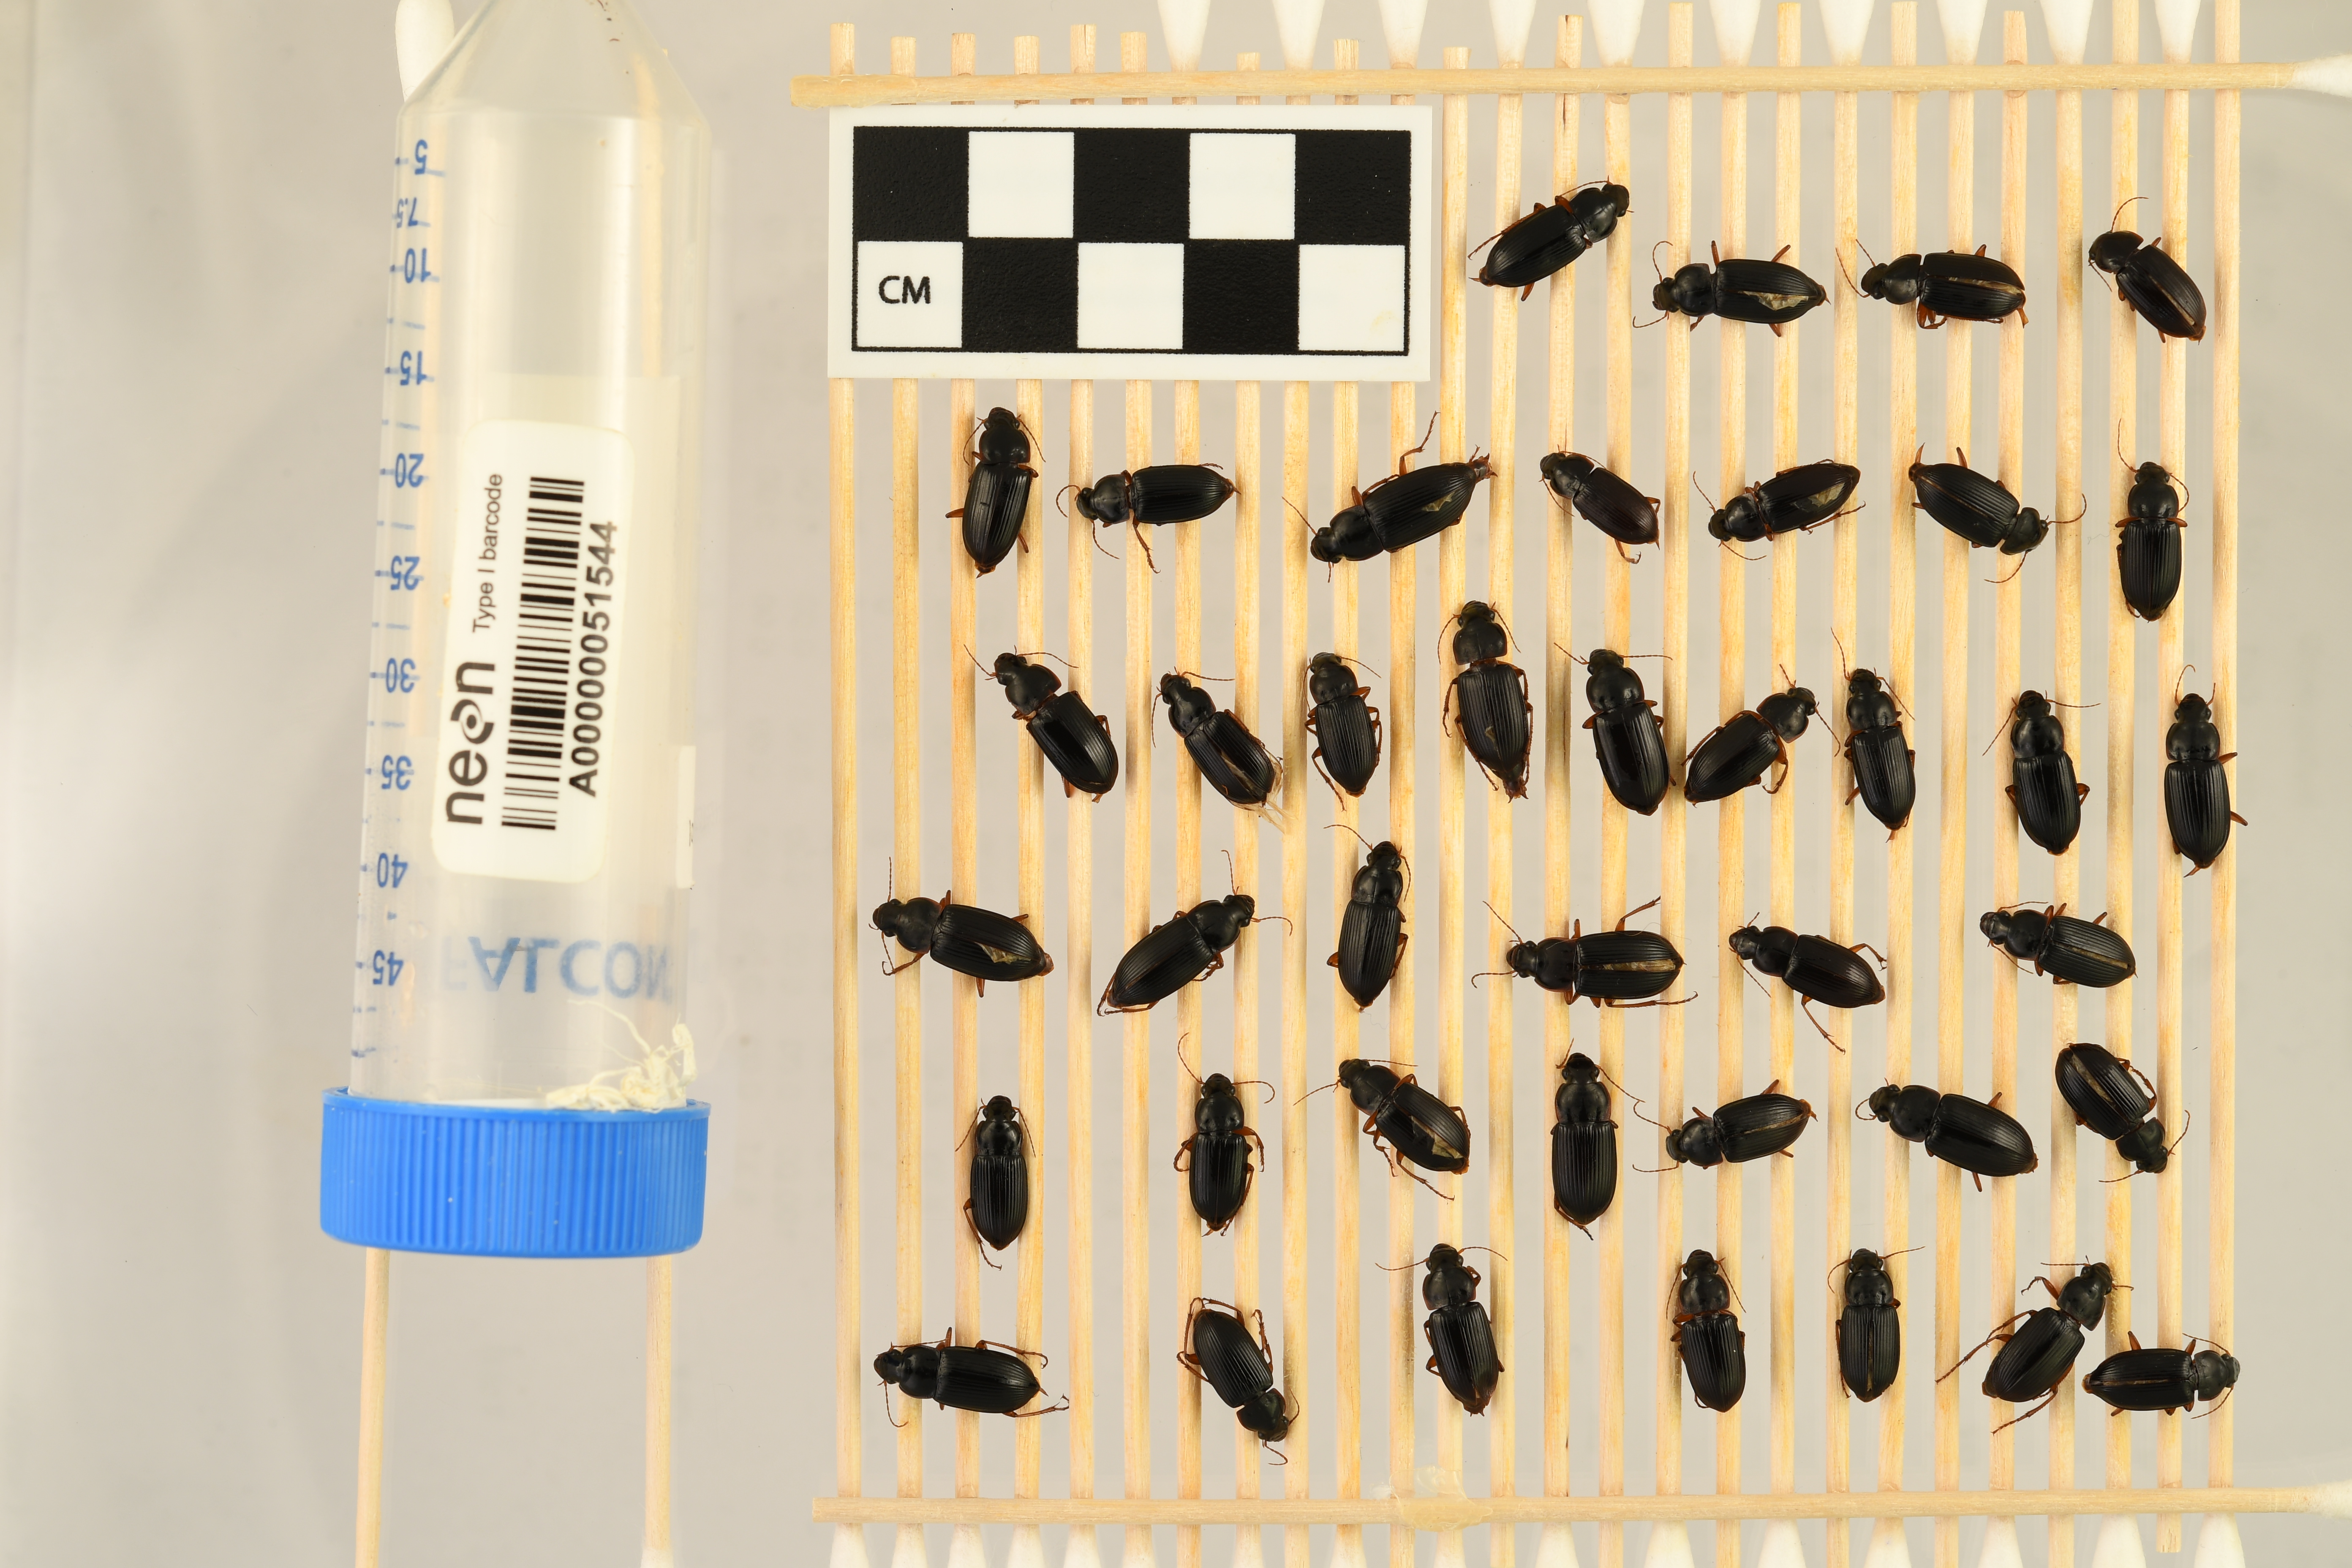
Harpalus pensylvanicus — North Sterling NEON, plot STER_029. Beetle 1, ElytraLength: 0.9316 cm (lying flat: Yes)

Harpalus pensylvanicus — North Sterling NEON, plot STER_029. Beetle 1, ElytraWidth: 0.5107 cm (lying flat: Yes)

Harpalus pensylvanicus — North Sterling NEON, plot STER_029. Beetle 2, ElytraLength: 0.9465 cm (lying flat: Yes)

Harpalus pensylvanicus — North Sterling NEON, plot STER_029. Beetle 2, ElytraWidth: 0.5455 cm (lying flat: Yes)

Harpalus pensylvanicus — North Sterling NEON, plot STER_029. Beetle 3, ElytraLength: 0.9658 cm (lying flat: No)

Harpalus pensylvanicus — North Sterling NEON, plot STER_029. Beetle 3, ElytraWidth: 0.5271 cm (lying flat: No)

Harpalus pensylvanicus — North Sterling NEON, plot STER_029. Beetle 4, ElytraLength: 0.9243 cm (lying flat: Yes)

Harpalus pensylvanicus — North Sterling NEON, plot STER_029. Beetle 4, ElytraWidth: 0.4918 cm (lying flat: Yes)

Harpalus pensylvanicus — North Sterling NEON, plot STER_029. Beetle 5, ElytraLength: 0.9508 cm (lying flat: Yes)

Harpalus pensylvanicus — North Sterling NEON, plot STER_029. Beetle 5, ElytraWidth: 0.5264 cm (lying flat: Yes)

Harpalus pensylvanicus — North Sterling NEON, plot STER_029. Beetle 6, ElytraLength: 0.8549 cm (lying flat: Yes)

Harpalus pensylvanicus — North Sterling NEON, plot STER_029. Beetle 6, ElytraWidth: 0.502 cm (lying flat: Yes)

Harpalus pensylvanicus — North Sterling NEON, plot STER_029. Beetle 7, ElytraLength: 0.9961 cm (lying flat: Yes)

Harpalus pensylvanicus — North Sterling NEON, plot STER_029. Beetle 7, ElytraWidth: 0.5643 cm (lying flat: Yes)

Harpalus pensylvanicus — North Sterling NEON, plot STER_029. Beetle 8, ElytraLength: 0.8272 cm (lying flat: Yes)

Harpalus pensylvanicus — North Sterling NEON, plot STER_029. Beetle 8, ElytraWidth: 0.4386 cm (lying flat: Yes)

Harpalus pensylvanicus — North Sterling NEON, plot STER_029. Beetle 9, ElytraLength: 0.8592 cm (lying flat: Yes)

Harpalus pensylvanicus — North Sterling NEON, plot STER_029. Beetle 9, ElytraWidth: 0.4854 cm (lying flat: Yes)

Harpalus pensylvanicus — North Sterling NEON, plot STER_029. Beetle 10, ElytraLength: 0.9432 cm (lying flat: Yes)

Harpalus pensylvanicus — North Sterling NEON, plot STER_029. Beetle 10, ElytraWidth: 0.5145 cm (lying flat: Yes)

Harpalus pensylvanicus — North Sterling NEON, plot STER_029. Beetle 11, ElytraLength: 0.8643 cm (lying flat: Yes)

Harpalus pensylvanicus — North Sterling NEON, plot STER_029. Beetle 11, ElytraWidth: 0.5341 cm (lying flat: Yes)

Harpalus pensylvanicus — North Sterling NEON, plot STER_029. Beetle 12, ElytraLength: 0.9365 cm (lying flat: Yes)

Harpalus pensylvanicus — North Sterling NEON, plot STER_029. Beetle 12, ElytraWidth: 0.5023 cm (lying flat: Yes)

Harpalus pensylvanicus — North Sterling NEON, plot STER_029. Beetle 13, ElytraLength: 0.8802 cm (lying flat: Yes)

Harpalus pensylvanicus — North Sterling NEON, plot STER_029. Beetle 13, ElytraWidth: 0.4845 cm (lying flat: Yes)

Harpalus pensylvanicus — North Sterling NEON, plot STER_029. Beetle 14, ElytraLength: 0.8517 cm (lying flat: Yes)

Harpalus pensylvanicus — North Sterling NEON, plot STER_029. Beetle 14, ElytraWidth: 0.4635 cm (lying flat: Yes)

Harpalus pensylvanicus — North Sterling NEON, plot STER_029. Beetle 15, ElytraLength: 0.9627 cm (lying flat: Yes)

Harpalus pensylvanicus — North Sterling NEON, plot STER_029. Beetle 15, ElytraWidth: 0.5326 cm (lying flat: Yes)

Harpalus pensylvanicus — North Sterling NEON, plot STER_029. Beetle 16, ElytraLength: 0.9677 cm (lying flat: Yes)

Harpalus pensylvanicus — North Sterling NEON, plot STER_029. Beetle 16, ElytraWidth: 0.5681 cm (lying flat: Yes)

Harpalus pensylvanicus — North Sterling NEON, plot STER_029. Beetle 17, ElytraLength: 0.8948 cm (lying flat: Yes)

Harpalus pensylvanicus — North Sterling NEON, plot STER_029. Beetle 17, ElytraWidth: 0.4992 cm (lying flat: Yes)

Harpalus pensylvanicus — North Sterling NEON, plot STER_029. Beetle 18, ElytraLength: 0.8738 cm (lying flat: Yes)

Harpalus pensylvanicus — North Sterling NEON, plot STER_029. Beetle 18, ElytraWidth: 0.477 cm (lying flat: Yes)

Harpalus pensylvanicus — North Sterling NEON, plot STER_029. Beetle 19, ElytraLength: 0.8985 cm (lying flat: Yes)

Harpalus pensylvanicus — North Sterling NEON, plot STER_029. Beetle 19, ElytraWidth: 0.5384 cm (lying flat: Yes)

Harpalus pensylvanicus — North Sterling NEON, plot STER_029. Beetle 20, ElytraLength: 0.9465 cm (lying flat: Yes)

Harpalus pensylvanicus — North Sterling NEON, plot STER_029. Beetle 20, ElytraWidth: 0.5465 cm (lying flat: Yes)

Harpalus pensylvanicus — North Sterling NEON, plot STER_029. Beetle 21, ElytraLength: 0.9992 cm (lying flat: Yes)

Harpalus pensylvanicus — North Sterling NEON, plot STER_029. Beetle 21, ElytraWidth: 0.5498 cm (lying flat: Yes)

Harpalus pensylvanicus — North Sterling NEON, plot STER_029. Beetle 22, ElytraLength: 0.9933 cm (lying flat: Yes)

Harpalus pensylvanicus — North Sterling NEON, plot STER_029. Beetle 22, ElytraWidth: 0.5046 cm (lying flat: Yes)

Harpalus pensylvanicus — North Sterling NEON, plot STER_029. Beetle 23, ElytraLength: 0.8951 cm (lying flat: Yes)

Harpalus pensylvanicus — North Sterling NEON, plot STER_029. Beetle 23, ElytraWidth: 0.4992 cm (lying flat: Yes)

Harpalus pensylvanicus — North Sterling NEON, plot STER_029. Beetle 24, ElytraLength: 0.9548 cm (lying flat: No)

Harpalus pensylvanicus — North Sterling NEON, plot STER_029. Beetle 24, ElytraWidth: 0.5454 cm (lying flat: No)

Harpalus pensylvanicus — North Sterling NEON, plot STER_029. Beetle 25, ElytraLength: 0.861 cm (lying flat: Yes)

Harpalus pensylvanicus — North Sterling NEON, plot STER_029. Beetle 25, ElytraWidth: 0.5043 cm (lying flat: Yes)

Harpalus pensylvanicus — North Sterling NEON, plot STER_029. Beetle 26, ElytraLength: 0.8592 cm (lying flat: No)

Harpalus pensylvanicus — North Sterling NEON, plot STER_029. Beetle 26, ElytraWidth: 0.5213 cm (lying flat: No)

Harpalus pensylvanicus — North Sterling NEON, plot STER_029. Beetle 27, ElytraLength: 0.8523 cm (lying flat: Yes)

Harpalus pensylvanicus — North Sterling NEON, plot STER_029. Beetle 27, ElytraWidth: 0.5 cm (lying flat: Yes)

Harpalus pensylvanicus — North Sterling NEON, plot STER_029. Beetle 28, ElytraLength: 0.8307 cm (lying flat: Yes)

Harpalus pensylvanicus — North Sterling NEON, plot STER_029. Beetle 28, ElytraWidth: 0.4898 cm (lying flat: Yes)

Harpalus pensylvanicus — North Sterling NEON, plot STER_029. Beetle 29, ElytraLength: 0.9 cm (lying flat: Yes)

Harpalus pensylvanicus — North Sterling NEON, plot STER_029. Beetle 29, ElytraWidth: 0.5182 cm (lying flat: Yes)

Harpalus pensylvanicus — North Sterling NEON, plot STER_029. Beetle 30, ElytraLength: 0.9207 cm (lying flat: Yes)

Harpalus pensylvanicus — North Sterling NEON, plot STER_029. Beetle 30, ElytraWidth: 0.5569 cm (lying flat: Yes)

Harpalus pensylvanicus — North Sterling NEON, plot STER_029. Beetle 31, ElytraLength: 0.8272 cm (lying flat: No)

Harpalus pensylvanicus — North Sterling NEON, plot STER_029. Beetle 31, ElytraWidth: 0.539 cm (lying flat: No)

Harpalus pensylvanicus — North Sterling NEON, plot STER_029. Beetle 32, ElytraLength: 0.9728 cm (lying flat: Yes)

Harpalus pensylvanicus — North Sterling NEON, plot STER_029. Beetle 32, ElytraWidth: 0.5804 cm (lying flat: Yes)